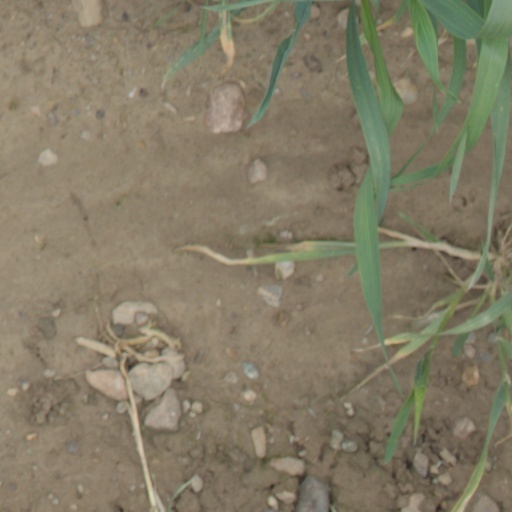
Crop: wheat